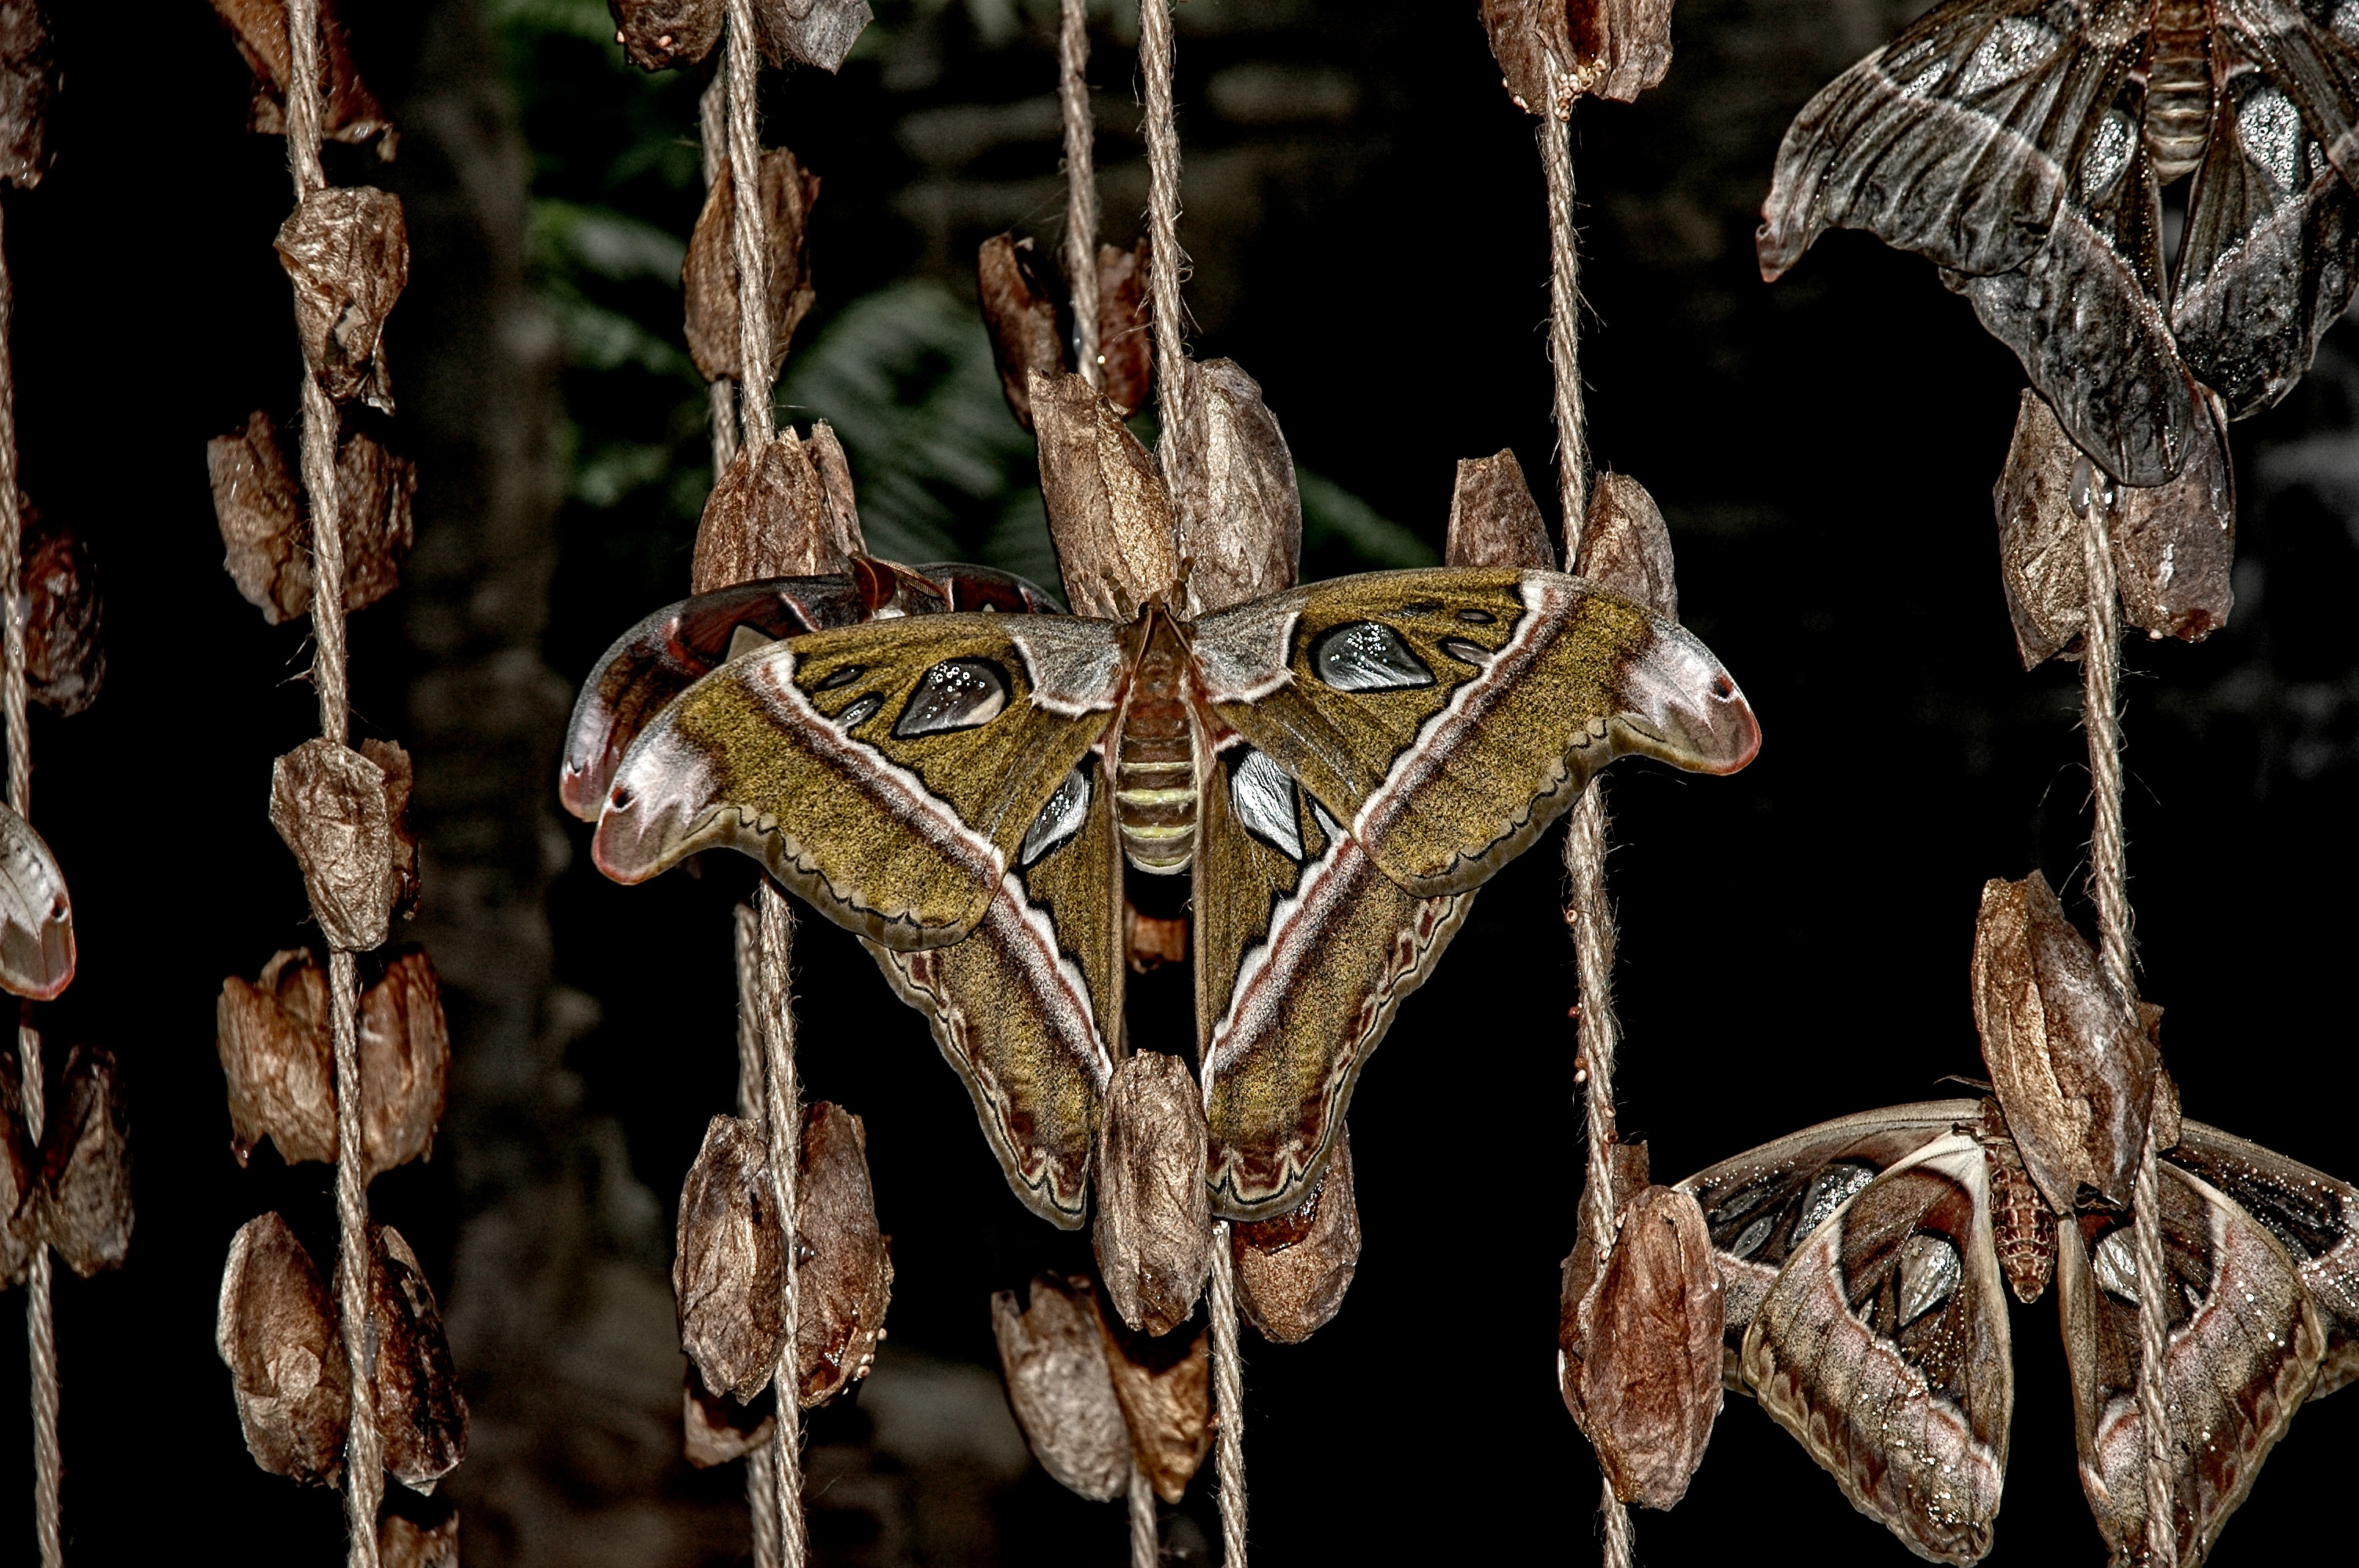
wing, insect, moth, butterfly, atlas, macro photography, subtropical, attacus, forest asia, moths and butterflies